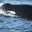
Label: whale